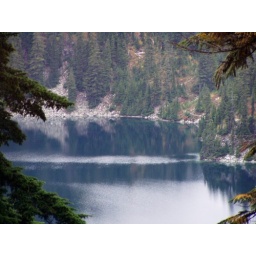
This is the lake that was over the top of the mountain trail that we climbed.